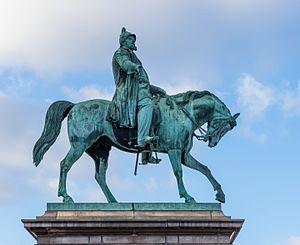
Statue de Frédéric VII devant Christiansborg, à Copenhague, Danemark.